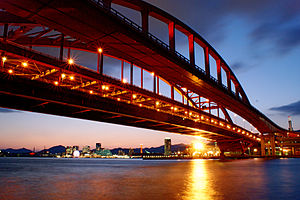
Kobe / Galleri
Kobe er en japansk by med ca. 1,5 millioner indbyggere. Byen ligger på øen Honshu og er en af japans vigtigste havnebyer. Kobe blev i 1995 ramt af et jordskælv der målte 7,2 på richterskalaen.